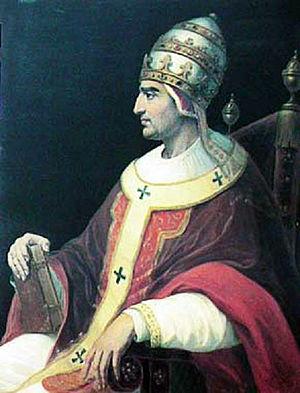
Portait du papa Grégoire XI